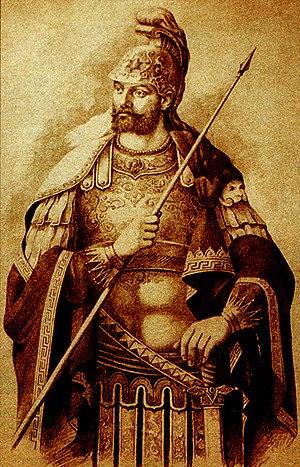
Constantin XI Paléologue